Żary

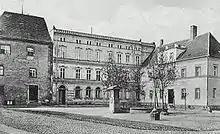
The Castle Square in the early 20th century

After the 1815 Congress of Vienna, Sorau fell to the Kingdom of Prussia, which in 1871 was united with other German states into the German Empire. The town's prominent families included the Dewins, Packs, Bibersteins and Promnitzs, whose residence was the castle-palace complex.